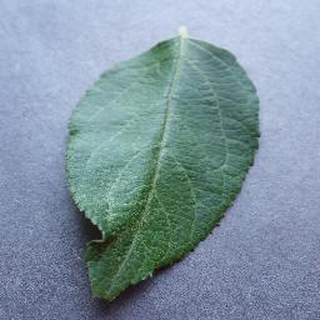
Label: healthy_apple